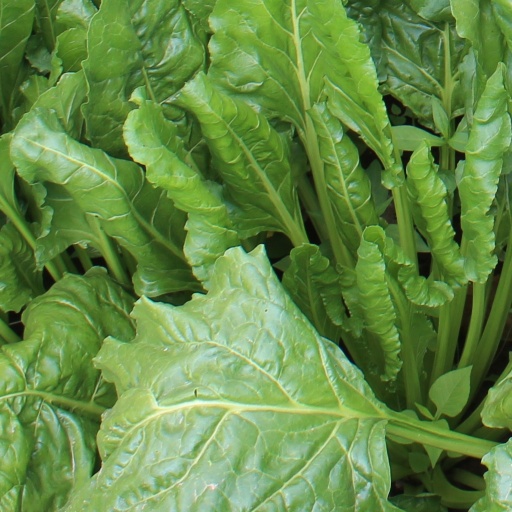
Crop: sugar beet